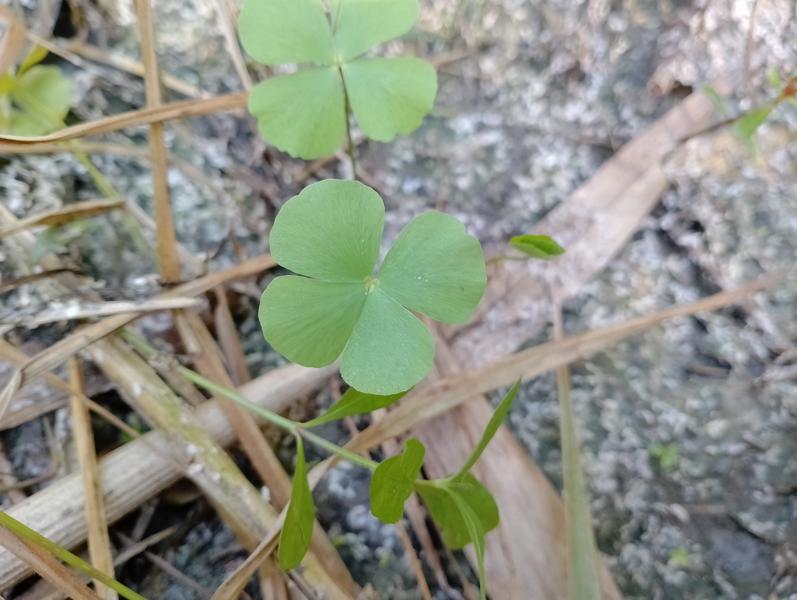
Weed species: Marsilea minuta